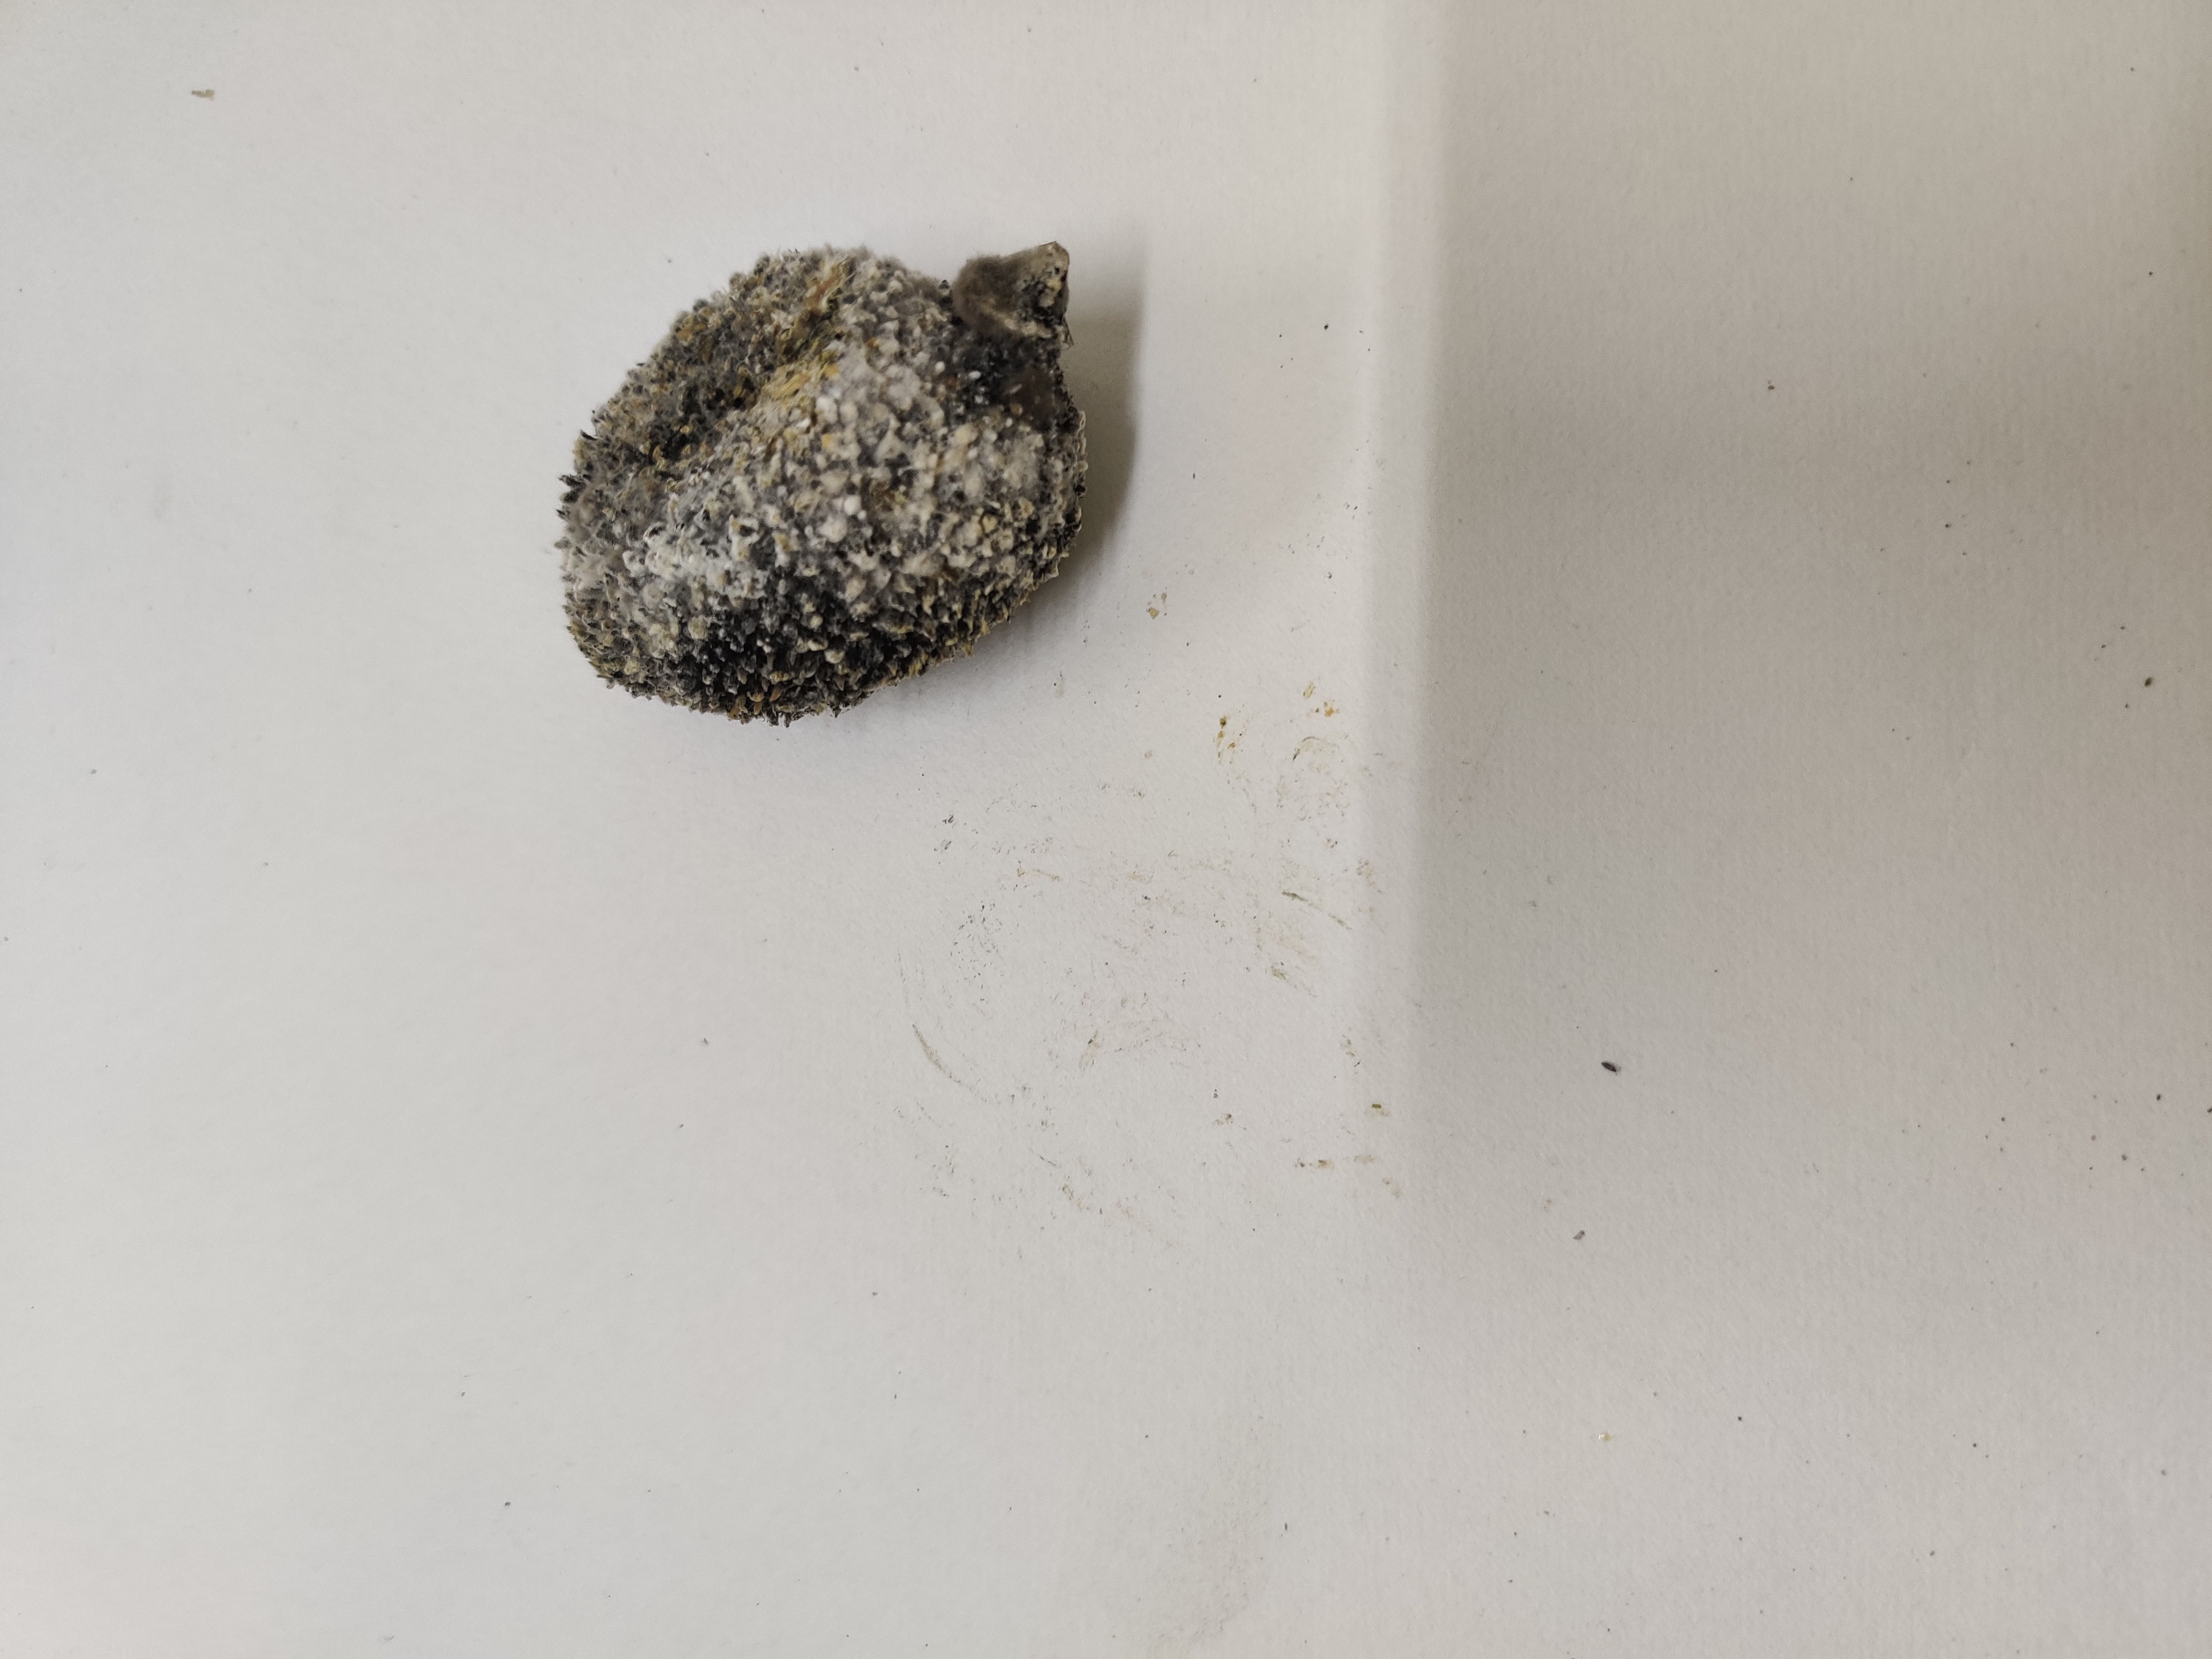
Crop: Spiny Gourd
Condition: Damaged